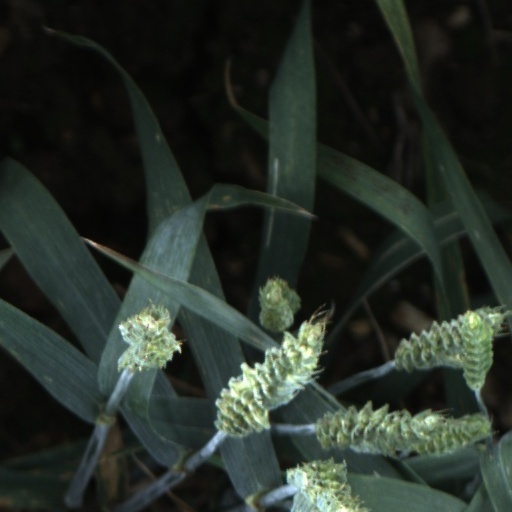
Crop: wheat